Ankopaaingyadete

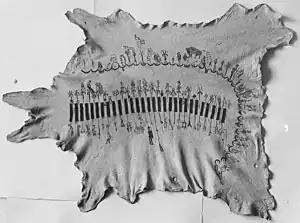
Kiowa winter count by Anko, covers summers and winters for 37 months, 1889–92, ca. 1895.

Ankopaaingyadete (d. early 1900s), commonly called Anko or In The Middle Of Many Tracks, was a Kiowa artist and historian known for his pictographic winter count calendars. A seasonal calendar, originally created on brown wrapping paper, covered the time from winter 1863 to spring 1885. Another, a monthly record made with pencil in a ledger notebook, shows 39 months in the late 1880s and early 1890s.